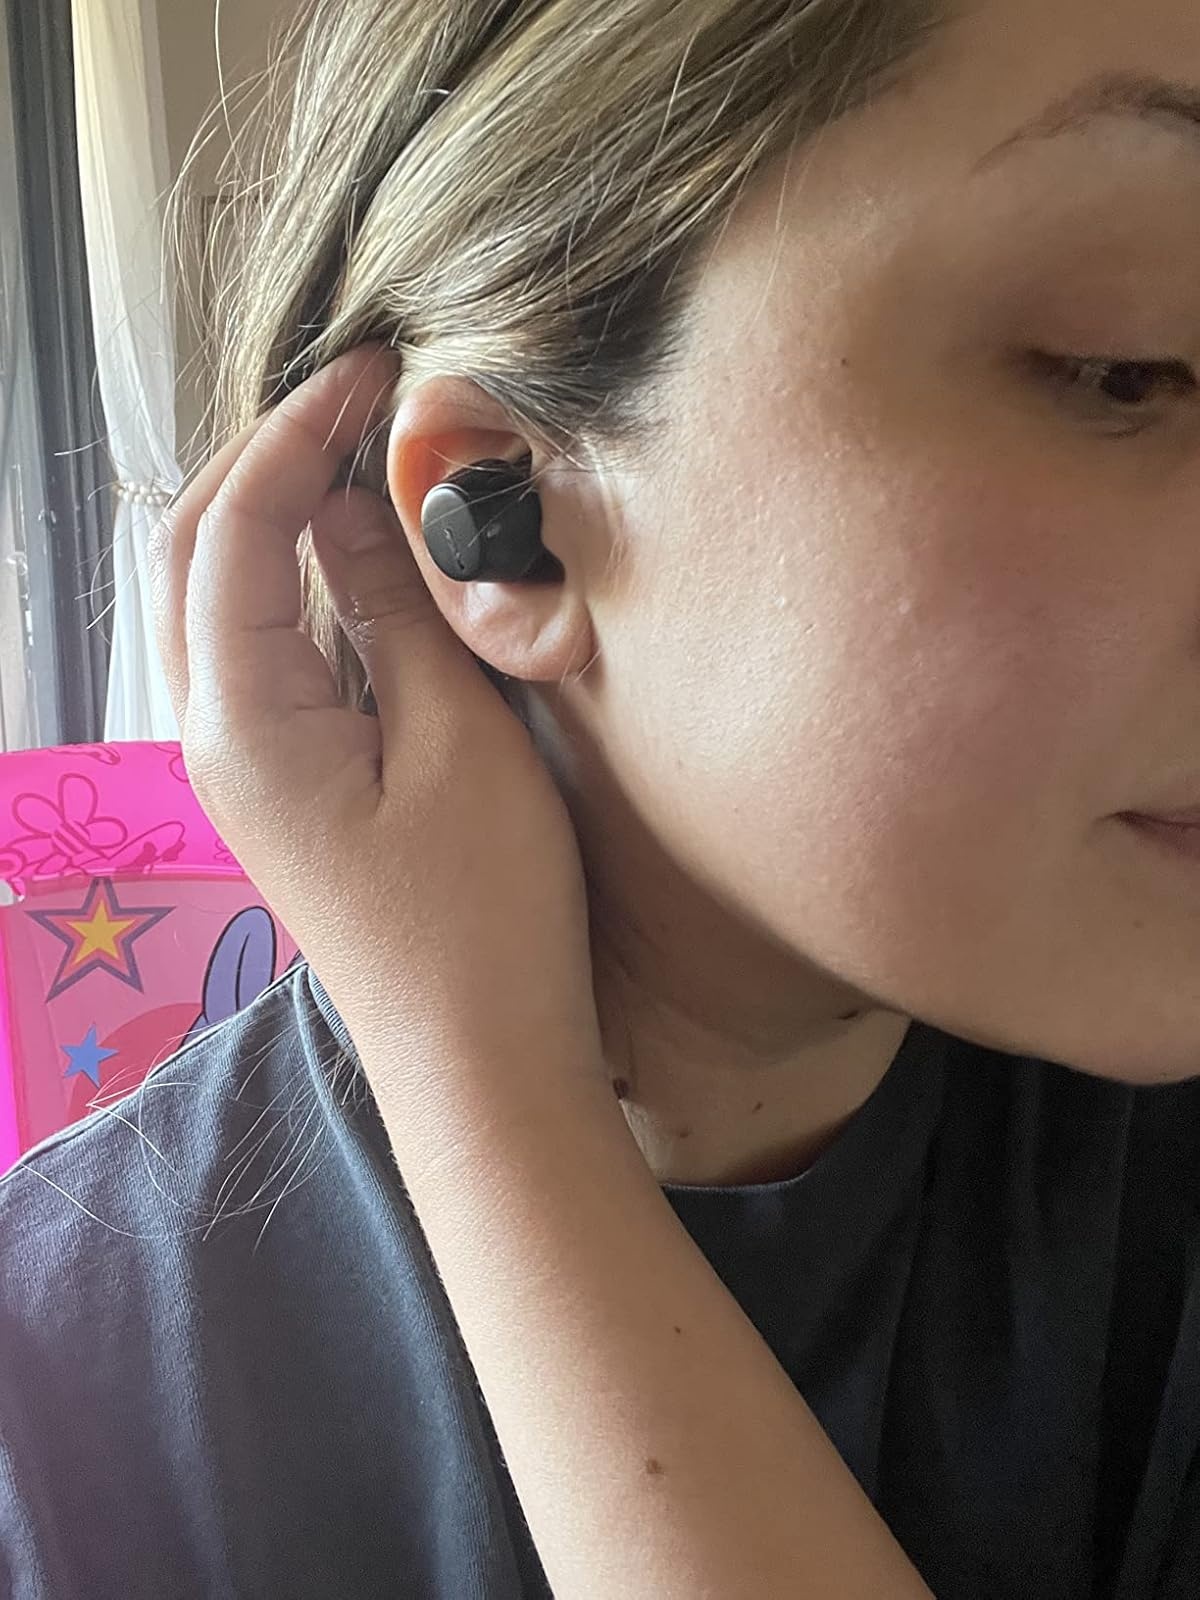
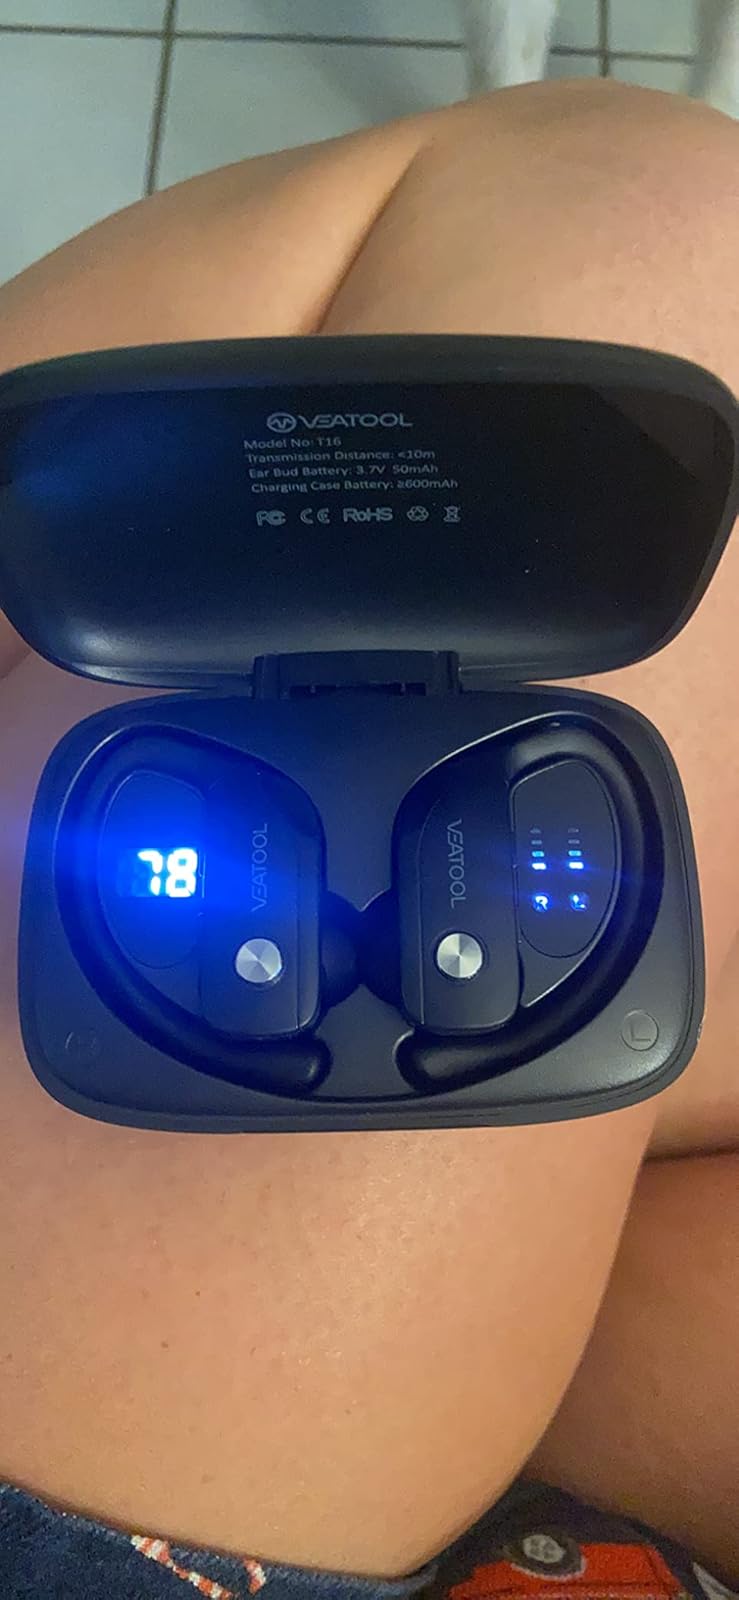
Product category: earbuds
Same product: no